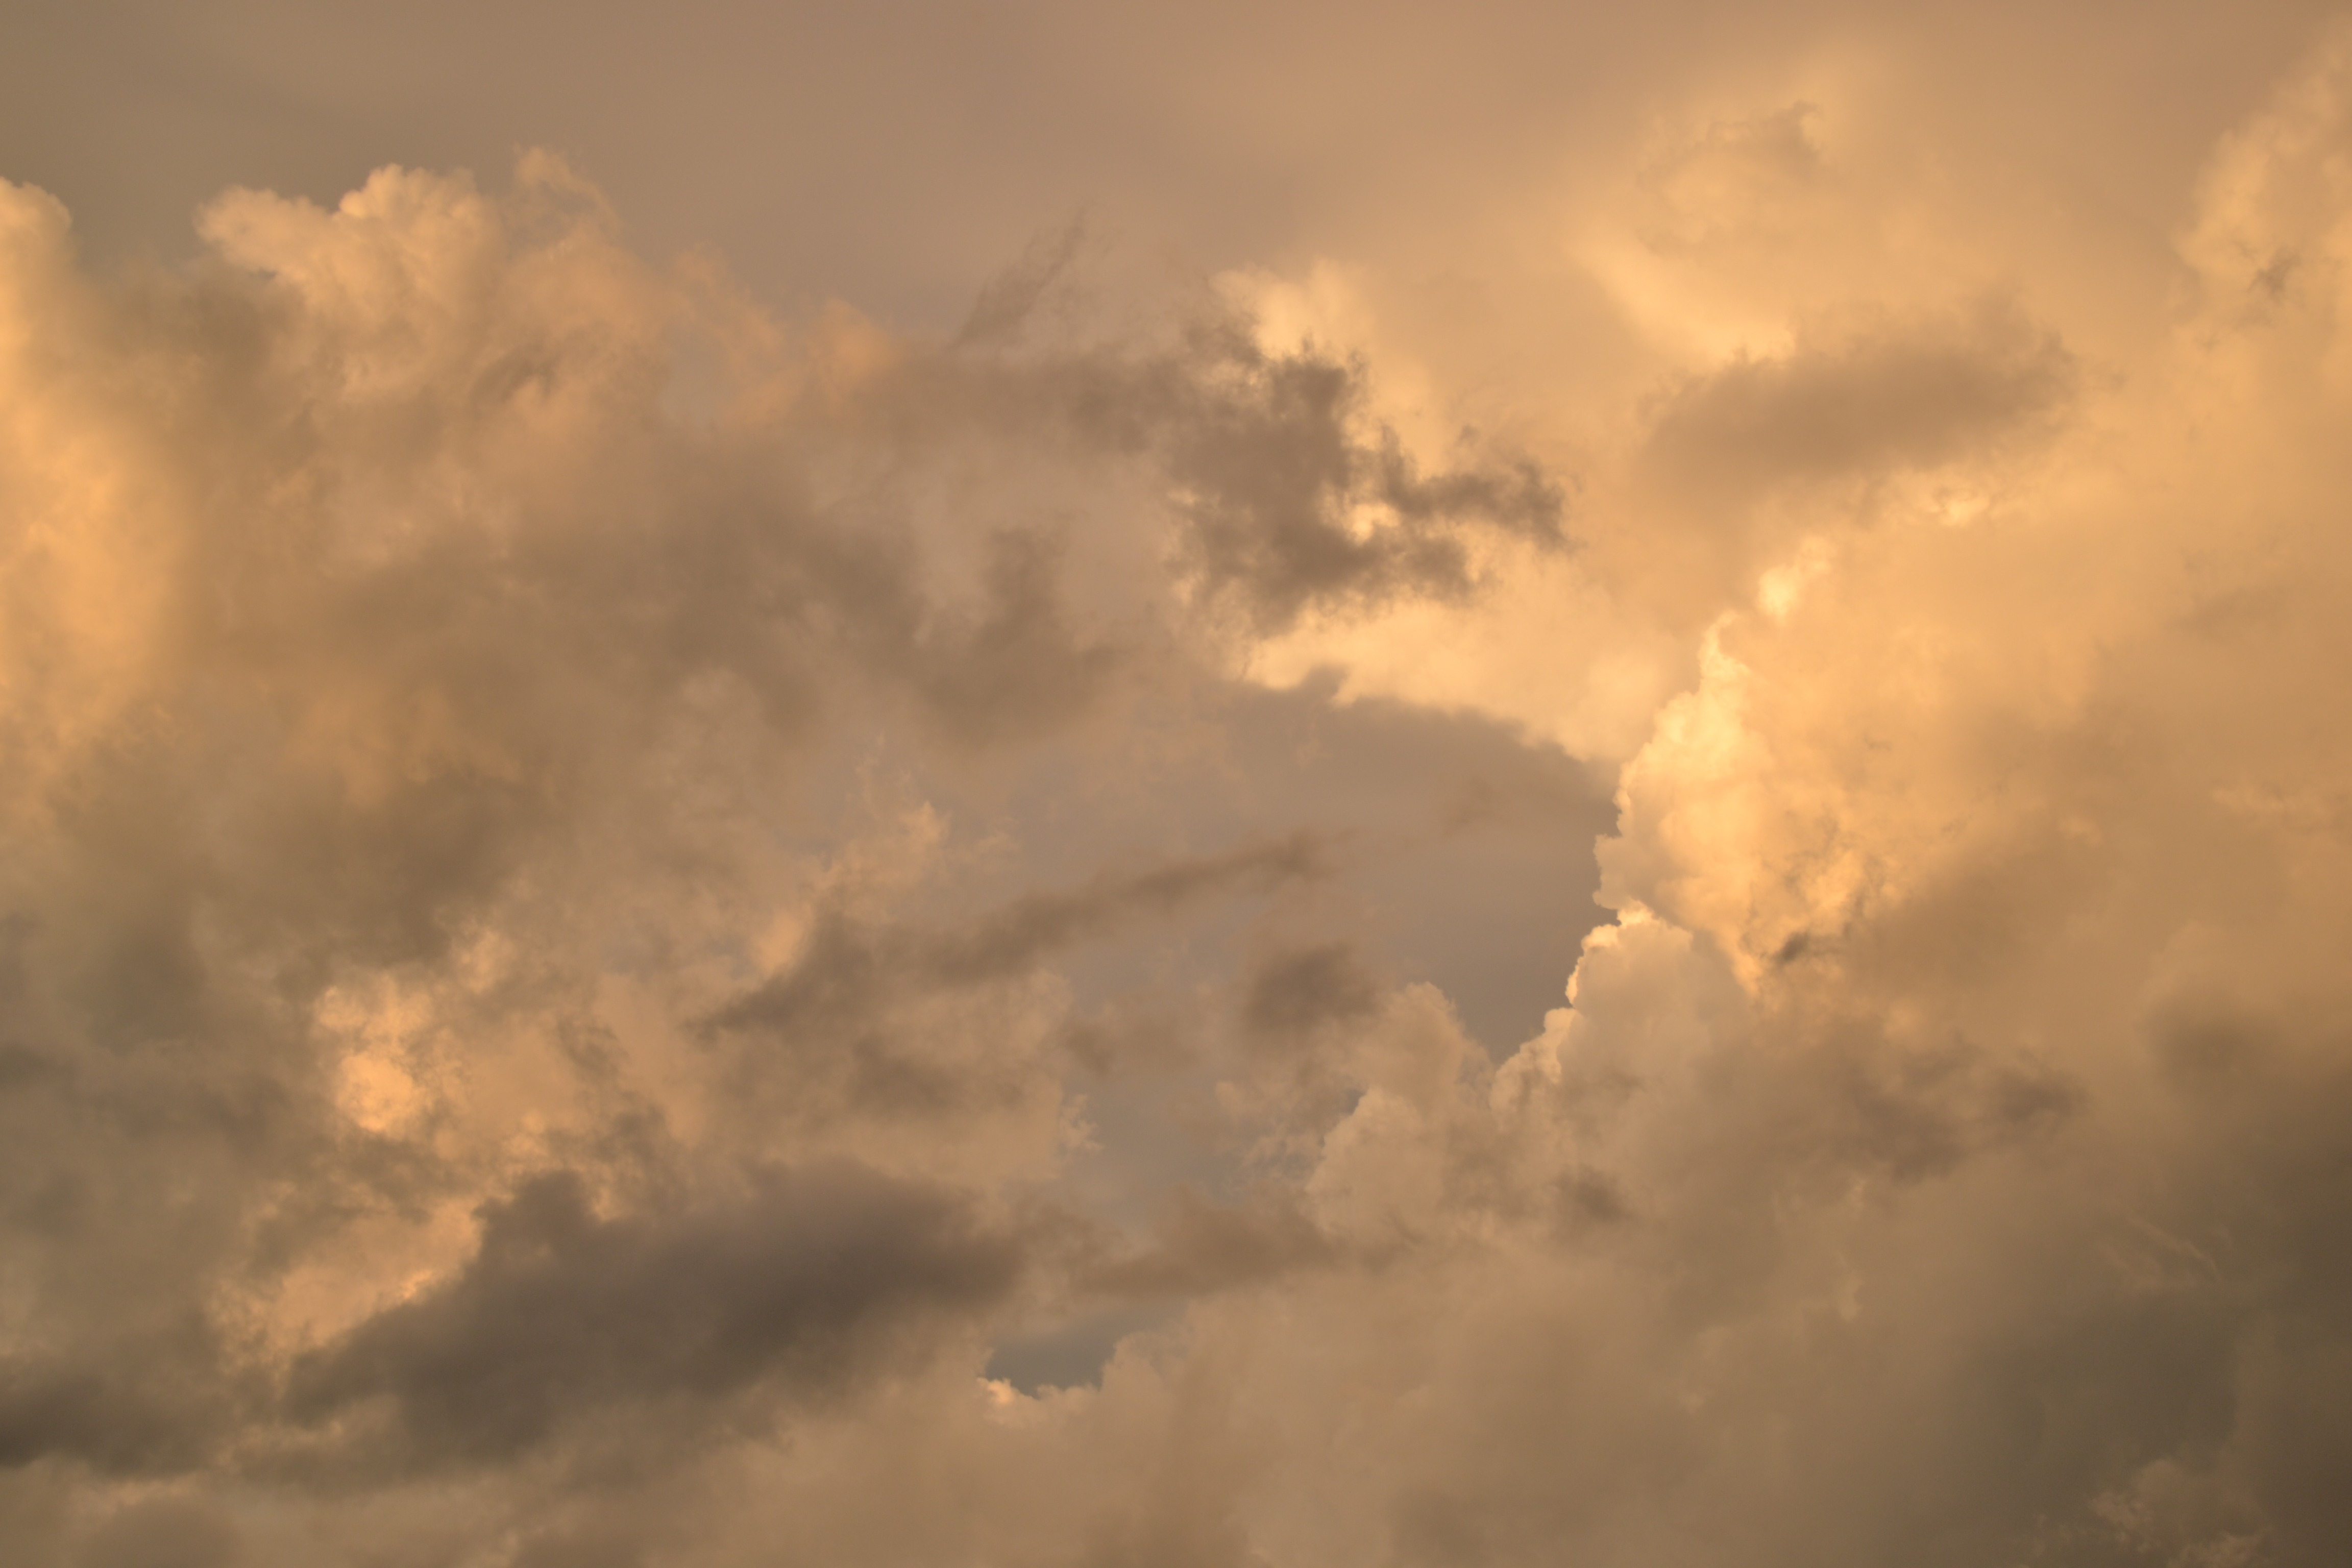
nature, cloud, sky, sunset, sunlight, cloudy, air, atmosphere, environment, tranquil, scenic, weather, cumulus, cloudscape, outdoors, clouds, climate, day, meteorology, meteorological phenomenon